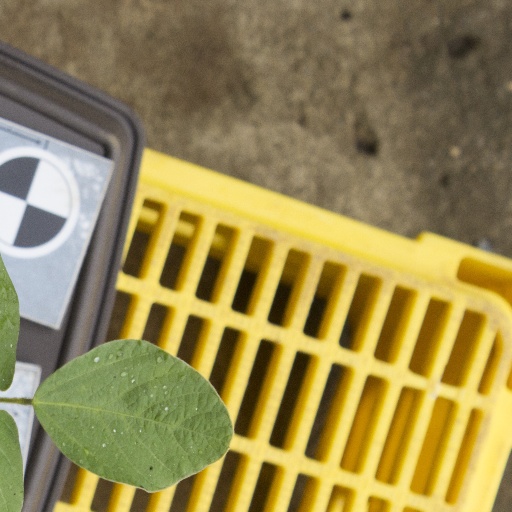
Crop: soybean